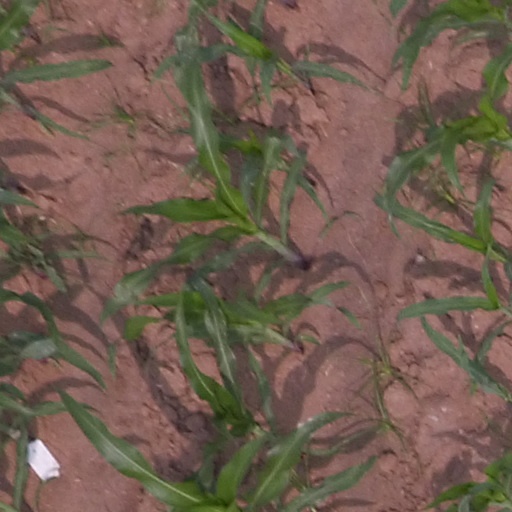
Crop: maize; corn